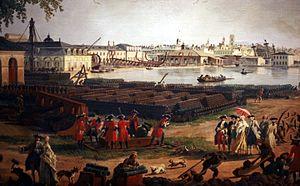
L’Hector est un vaisseau de ligne de deuxième rang portant 74 canons sur deux ponts construit sur les plans de J.L. Coulomb. Il est mis en chantier pendant la vague de construction qui sépare la fin de guerre de Succession d'Autriche du début de la guerre de Sept Ans (1755). Il sert dans la marine française de 1755 à 1782 en traversant deux conflits : la guerre de Sept Ans et la guerre d'Indépendance américaine, à la fin de laquelle il est capturé par la Royal Navy.
Les Coulomb forment une famille de constructeurs navals toulonnais, qui ont joué un rôle important dans la construction navale française durant plus d’un siècle entre 1670 et la Révolution.
L’Achille est un vaisseau de ligne de deuxième rang portant 64 canons sur deux ponts. Il est construit à Toulon par Claude-Louis Coulomb. Il sert dans la Marine française de 1747 à 1761, date à laquelle il est perdu au combat.
Le Sage est un vaisseau de ligne portant 64 canons sur deux ponts construit à Toulon par Pierre-Blaise Coulomb de 1749 à 1752. Il est mis en chantier pendant la vague de construction qui sépare la fin de guerre de Succession d'Autriche du début de la guerre de Sept Ans. Il sert dans la Marine française de 1752 à 1768 en traversant les épreuves de la guerre de Sept Ans.
L’Océan est un navire de guerre français lancé en 1756 à Toulon. Il est mis à l'eau pendant la vague de construction qui sépare la fin de guerre de Succession d'Autriche du début de la guerre de Sept Ans (1756). Faisant partie de la série des vaisseaux de 80 canons lancés par les constructeurs français à partir du milieu des années 1740, il est considéré comme réussi. Navire-amiral de l’escadre de Méditerranée à partir de 1757, il ne fait cependant que deux campagnes car il est détruit à la bataille de Lagos en 1759.
Le Guerrier était l'un des nombreux vaisseau de ligne de 74 canons de la Marine royale française. Il fut mis en chantier pendant la vague de construction qui sépare la fin de guerre de Succession d'Autriche du début de la guerre de Sept Ans. Il participa à trois guerres navales : celle de Sept Ans, celle de l'Indépendance américaine et de la Révolution française au cours de laquelle il fut détruit.